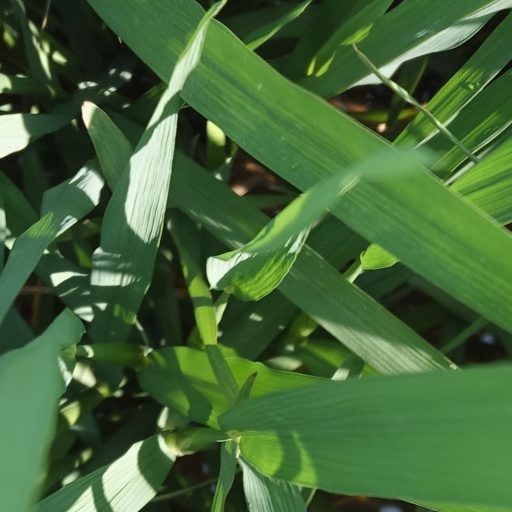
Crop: rice